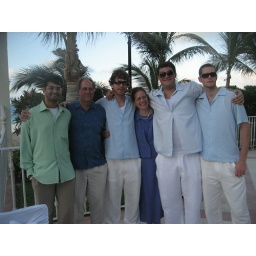
Those crazy boys in glasses